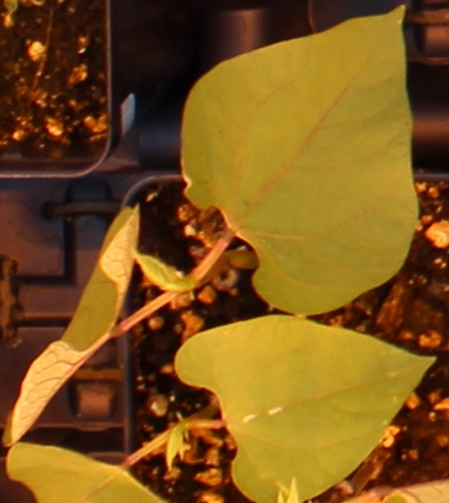
Label: Blackbean